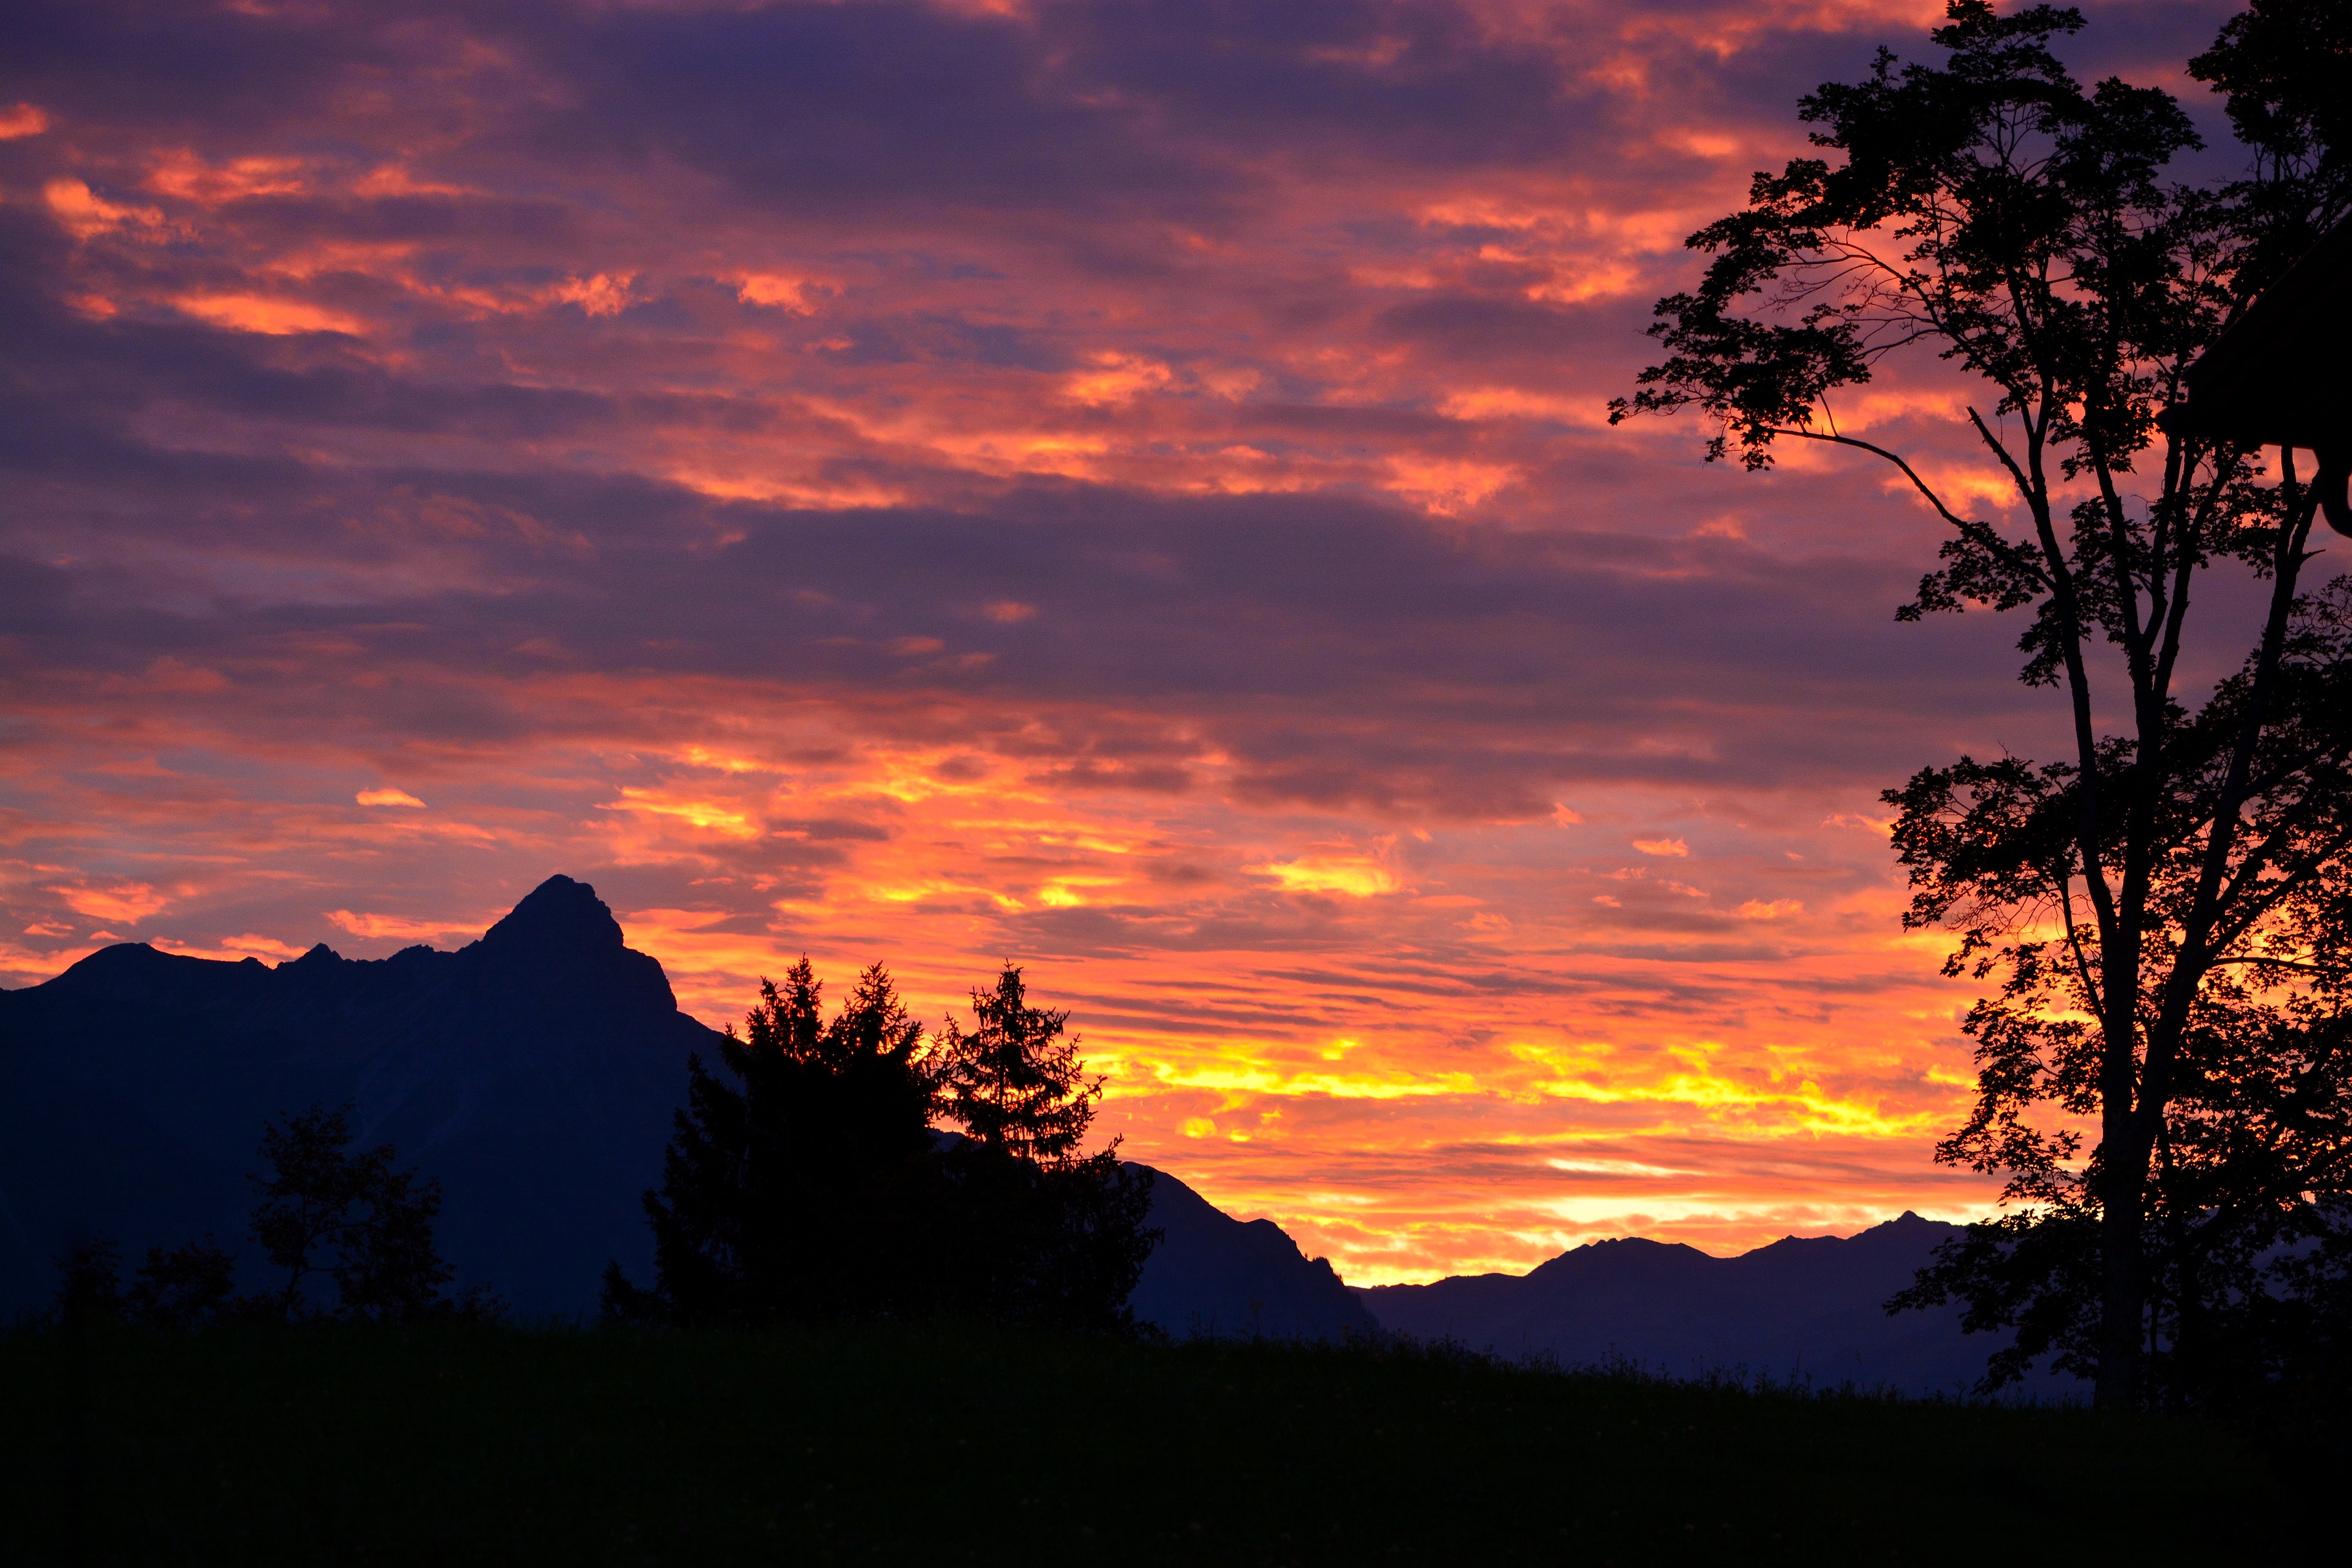
mountain, cloud, sky, sun, sunrise, sunset, morning, dawn, dusk, evening, alpine, mountains, morgenstimmung, afterglow, red sky at morning